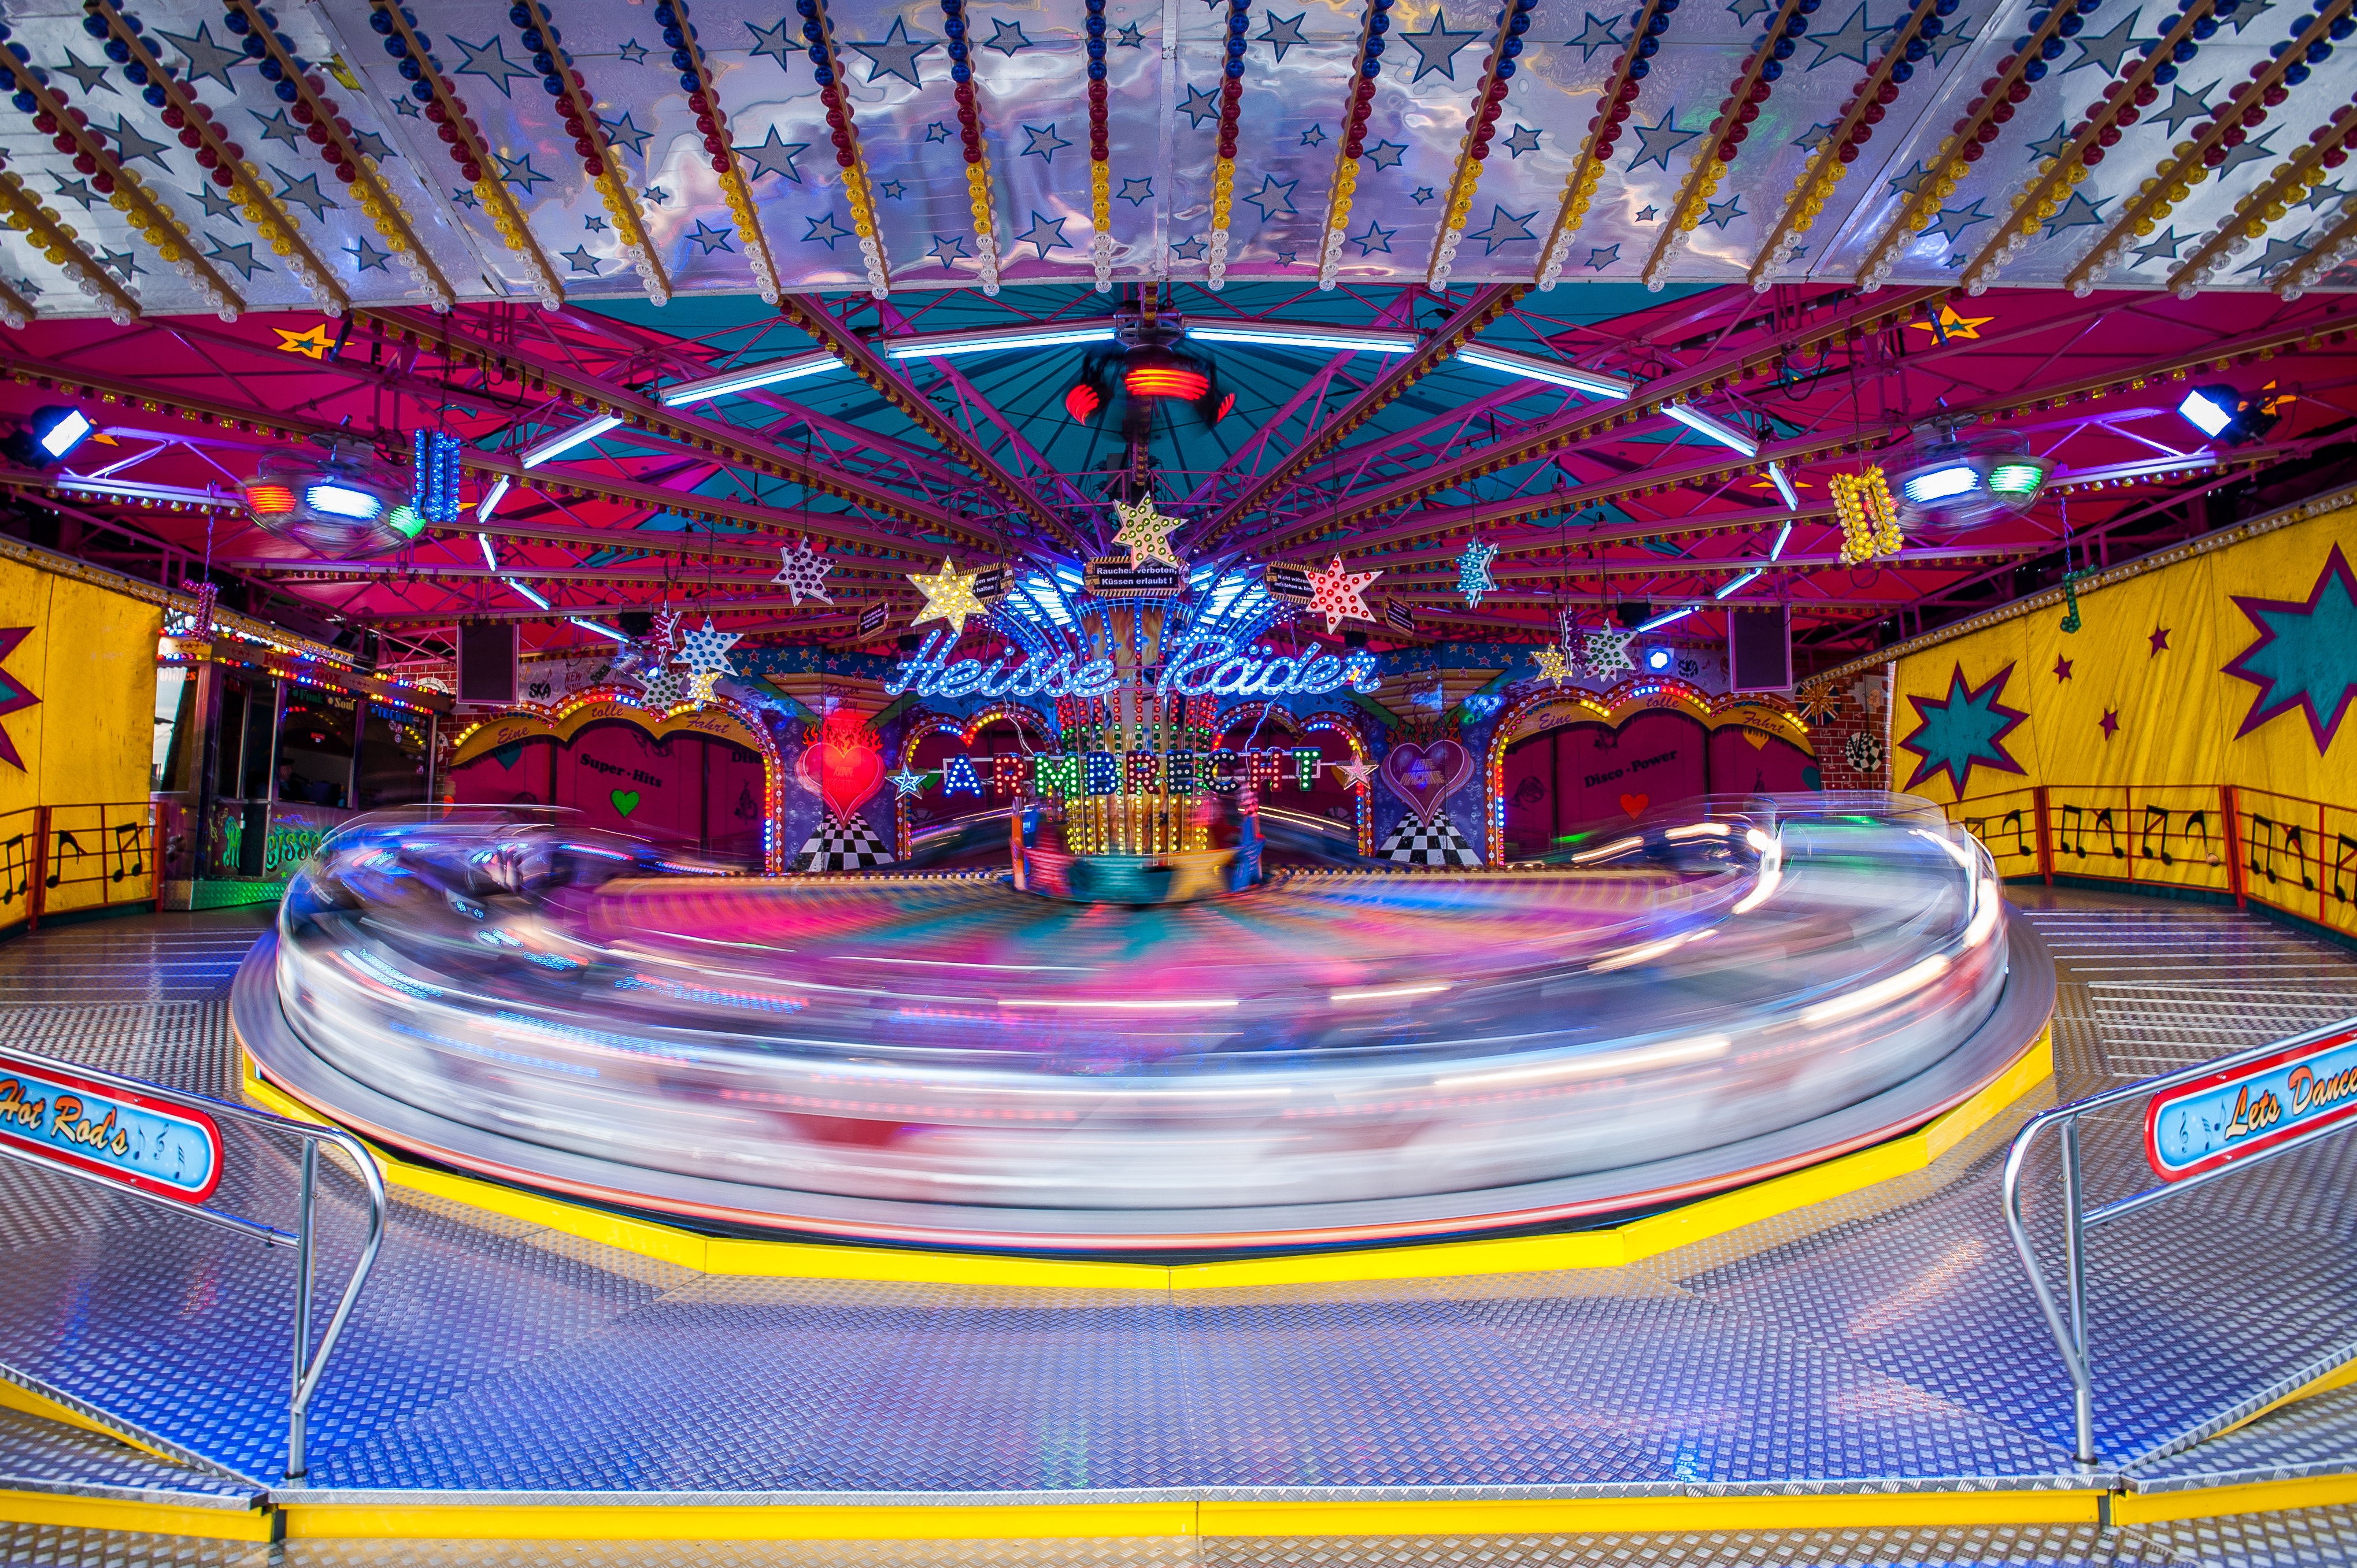
amusement ride, amusement park, light, fun, fair, carousel, nonbuilding structure, recreation, park, leisure, event, festival